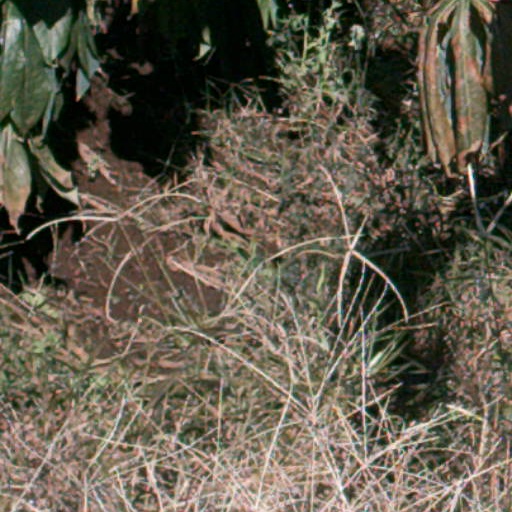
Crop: cassava